Jack Wilkinson Smith

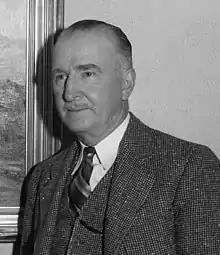
Smith,

Smith was born on February 7, 1873, in Paterson, New Jersey. He was trained at the Chicago Art Institute.